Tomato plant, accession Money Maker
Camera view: horizontal (90 deg, fisheye); turntable rotation: 180 degrees
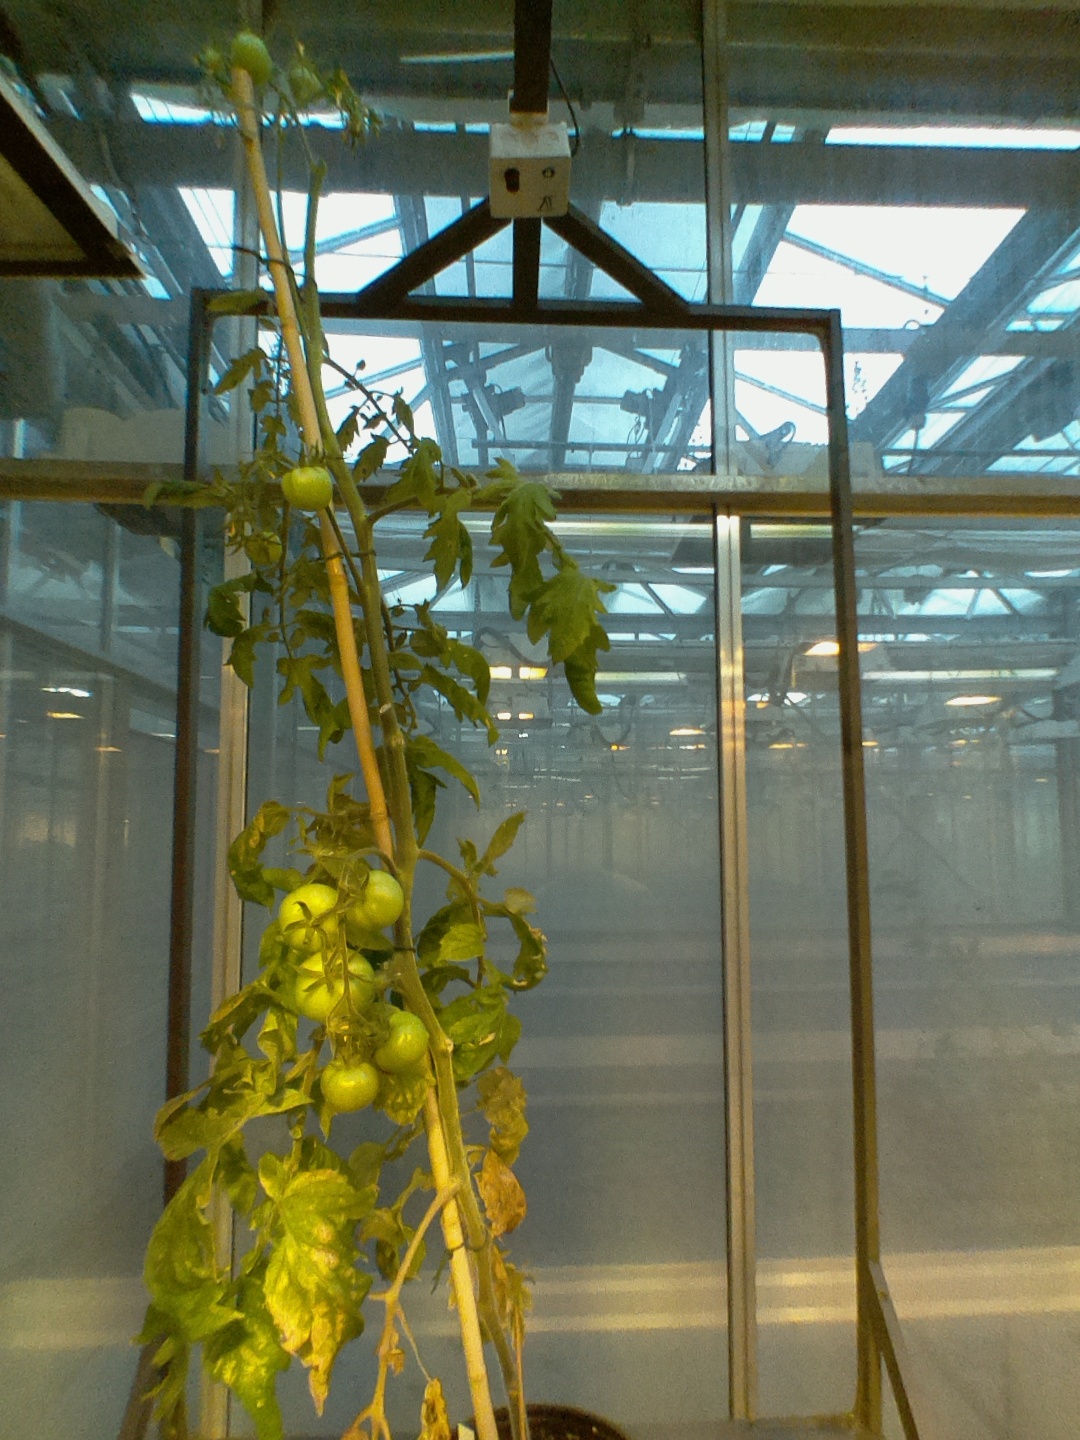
BBCH growth stage 79: 90% -100% of final fruit size